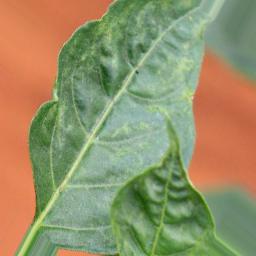
Label: mites_and_trips